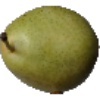
Label: Pear 1